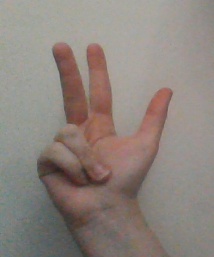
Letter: al